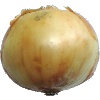
Label: Onion White 1